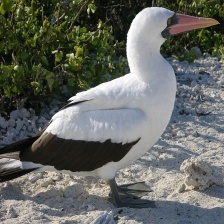
Species: MASKED BOOBY
Scientific name: SULA DACTYLATRA